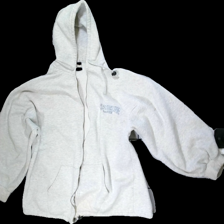
View: front
Type: Top
Category: Ladies
Brand: Missing
Brand text on label: Coaster casuals
Colors: Grey
Material: 59% Polyester 41% Cotton
Pattern: Other
Cut: Regular
Season: All
Stains: Major
Price range: 50-100
Recommended usage: Export